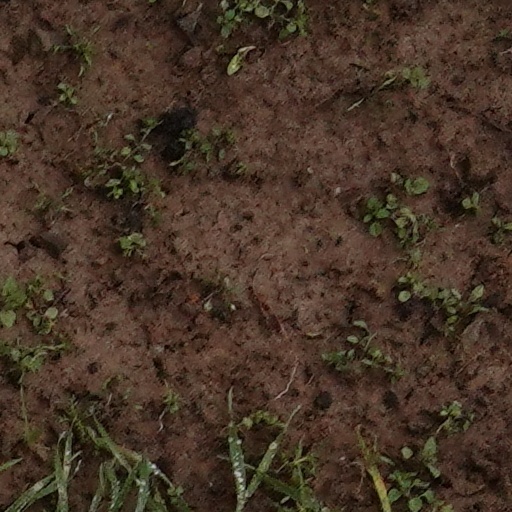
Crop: wheat